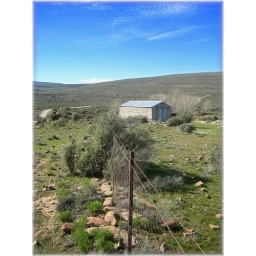
A Barn under the blue Karoo winter sky